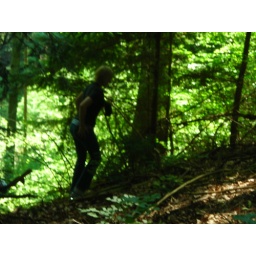
Courtney climbing hill in Black forest